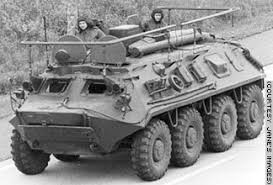
Label: BTR-60